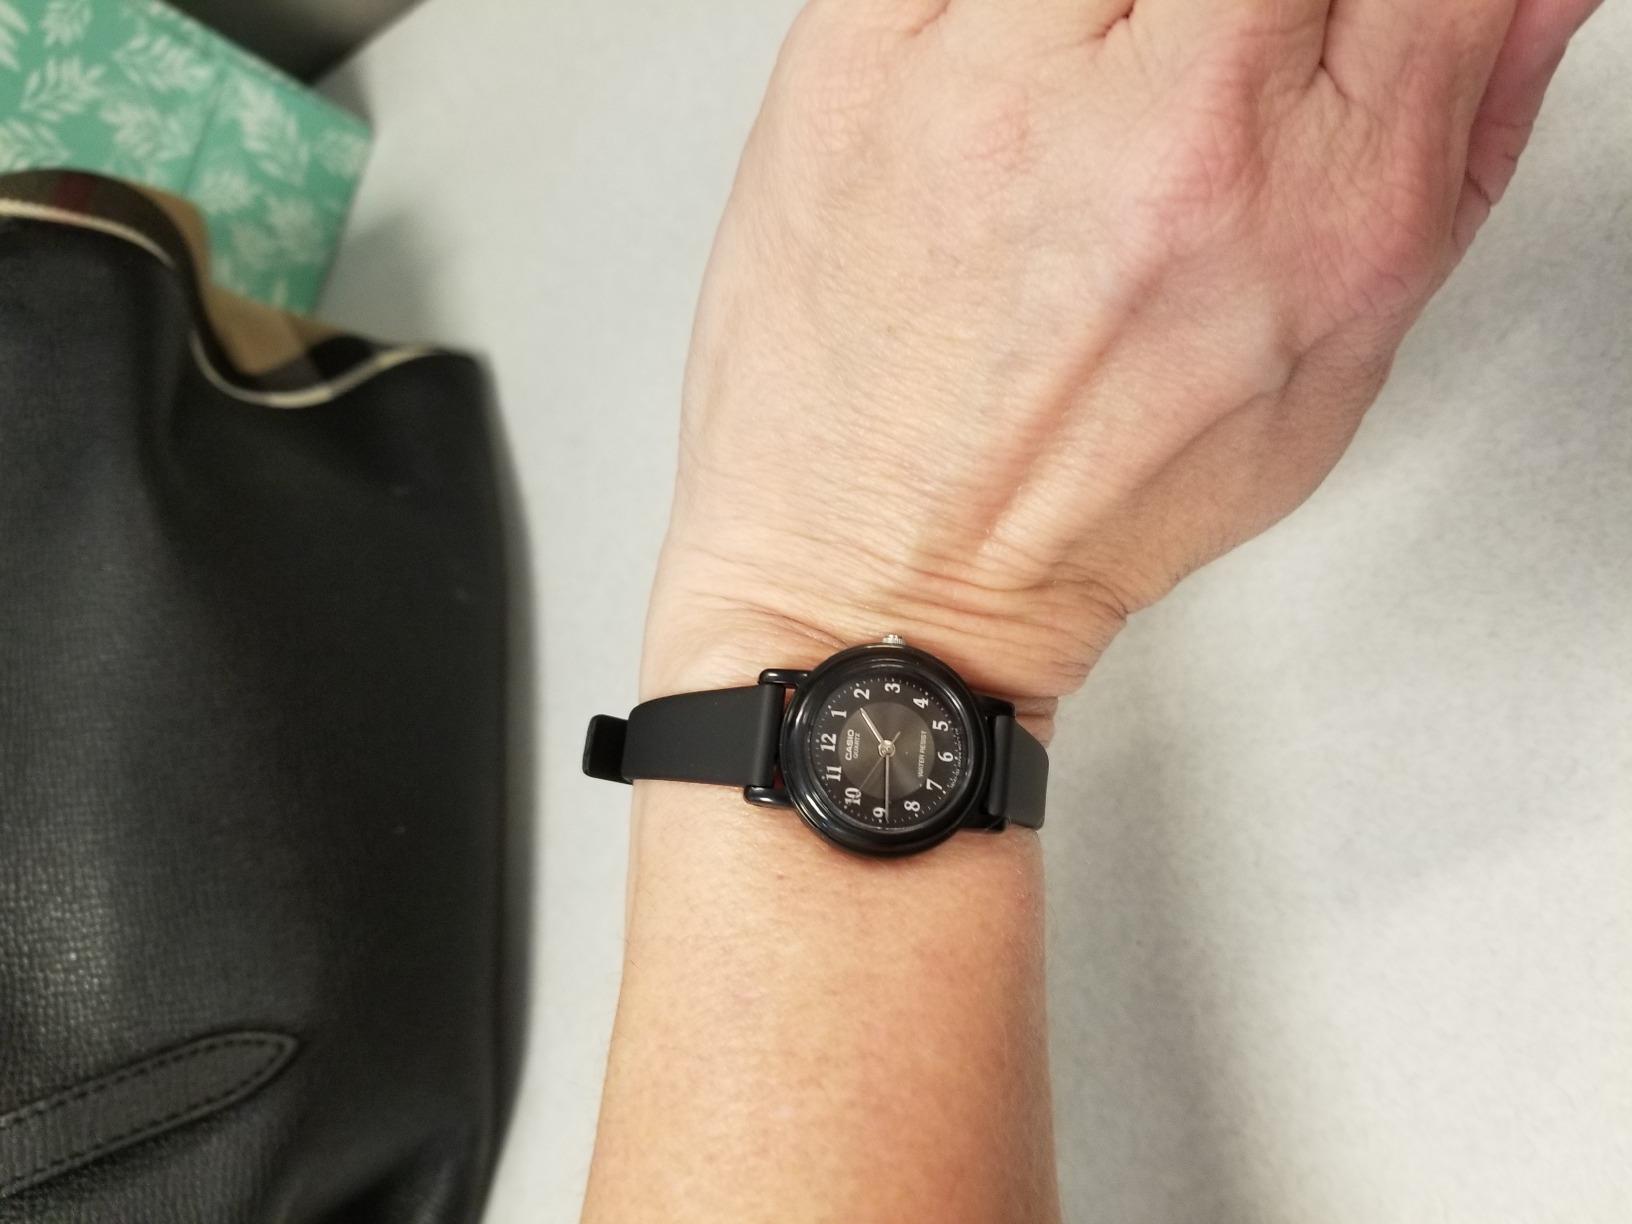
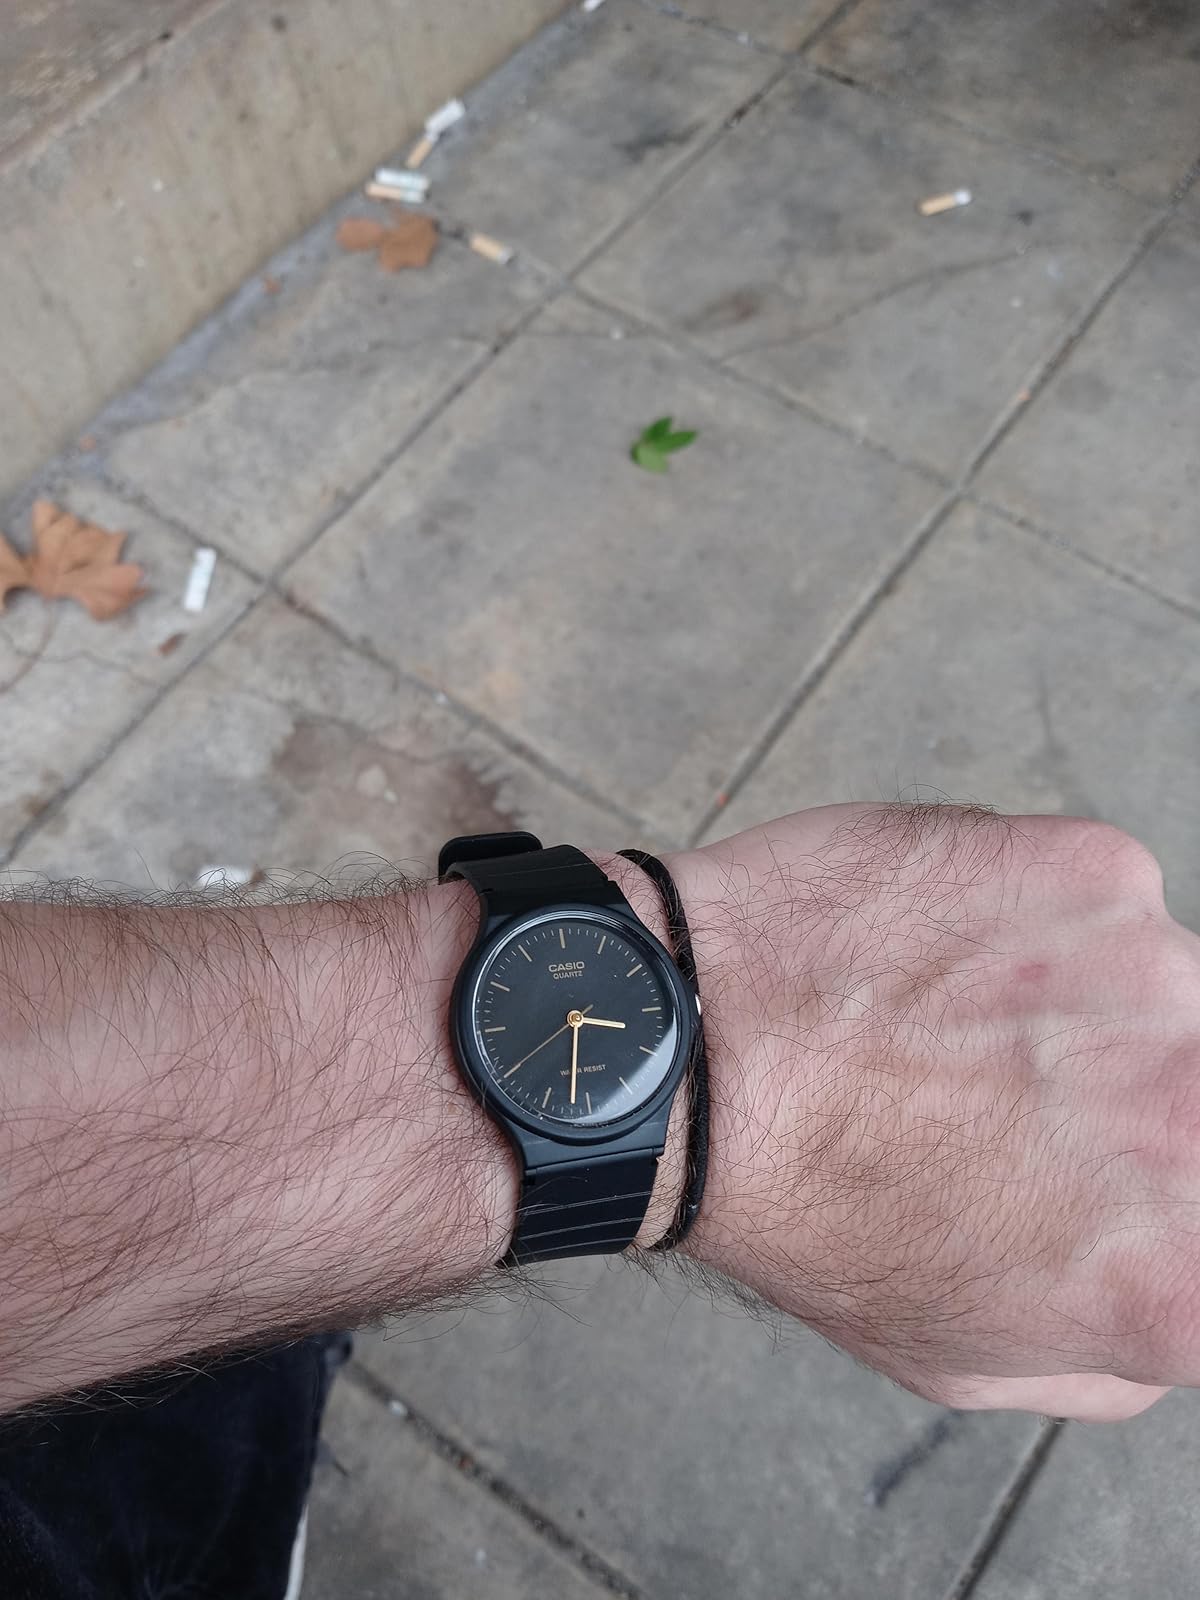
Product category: accessories_watch
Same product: no